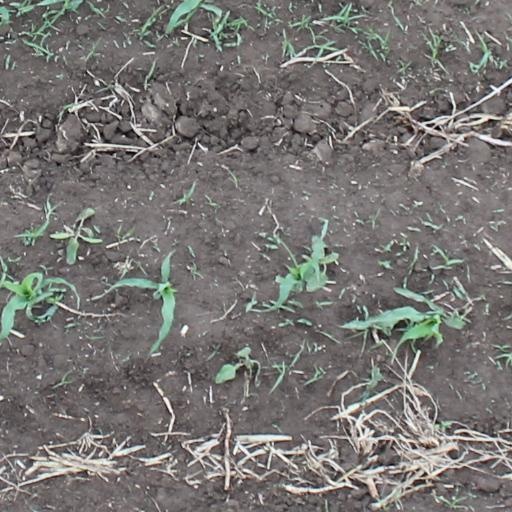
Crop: maize; corn